29 Minutes of Fame

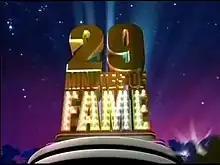
"29 Minutes of Fame" intertitle

29 Minutes of Fame is a British satirical celebrity quiz series which aired on BBC One on Fridays in early 2005. The show was presented by comedian Bob Mortimer. The show's two team captains were Jo Brand and Alistair McGowan, they were also joined by a regular panelist Sean Lock.